Bahrain–Russia relations

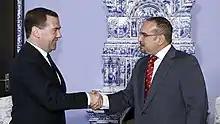
Russian Prime Minister Dmitry Medvedev meets with the Bahraini Crown Prince Salman bin Hamad bin Isa Al Khalifa on 29 April 2014.

In 2008, King of Bahrain Hamad ibn Isa Al Khalifah visited Moscow and met with the Russian President Dmitry Medvedev.